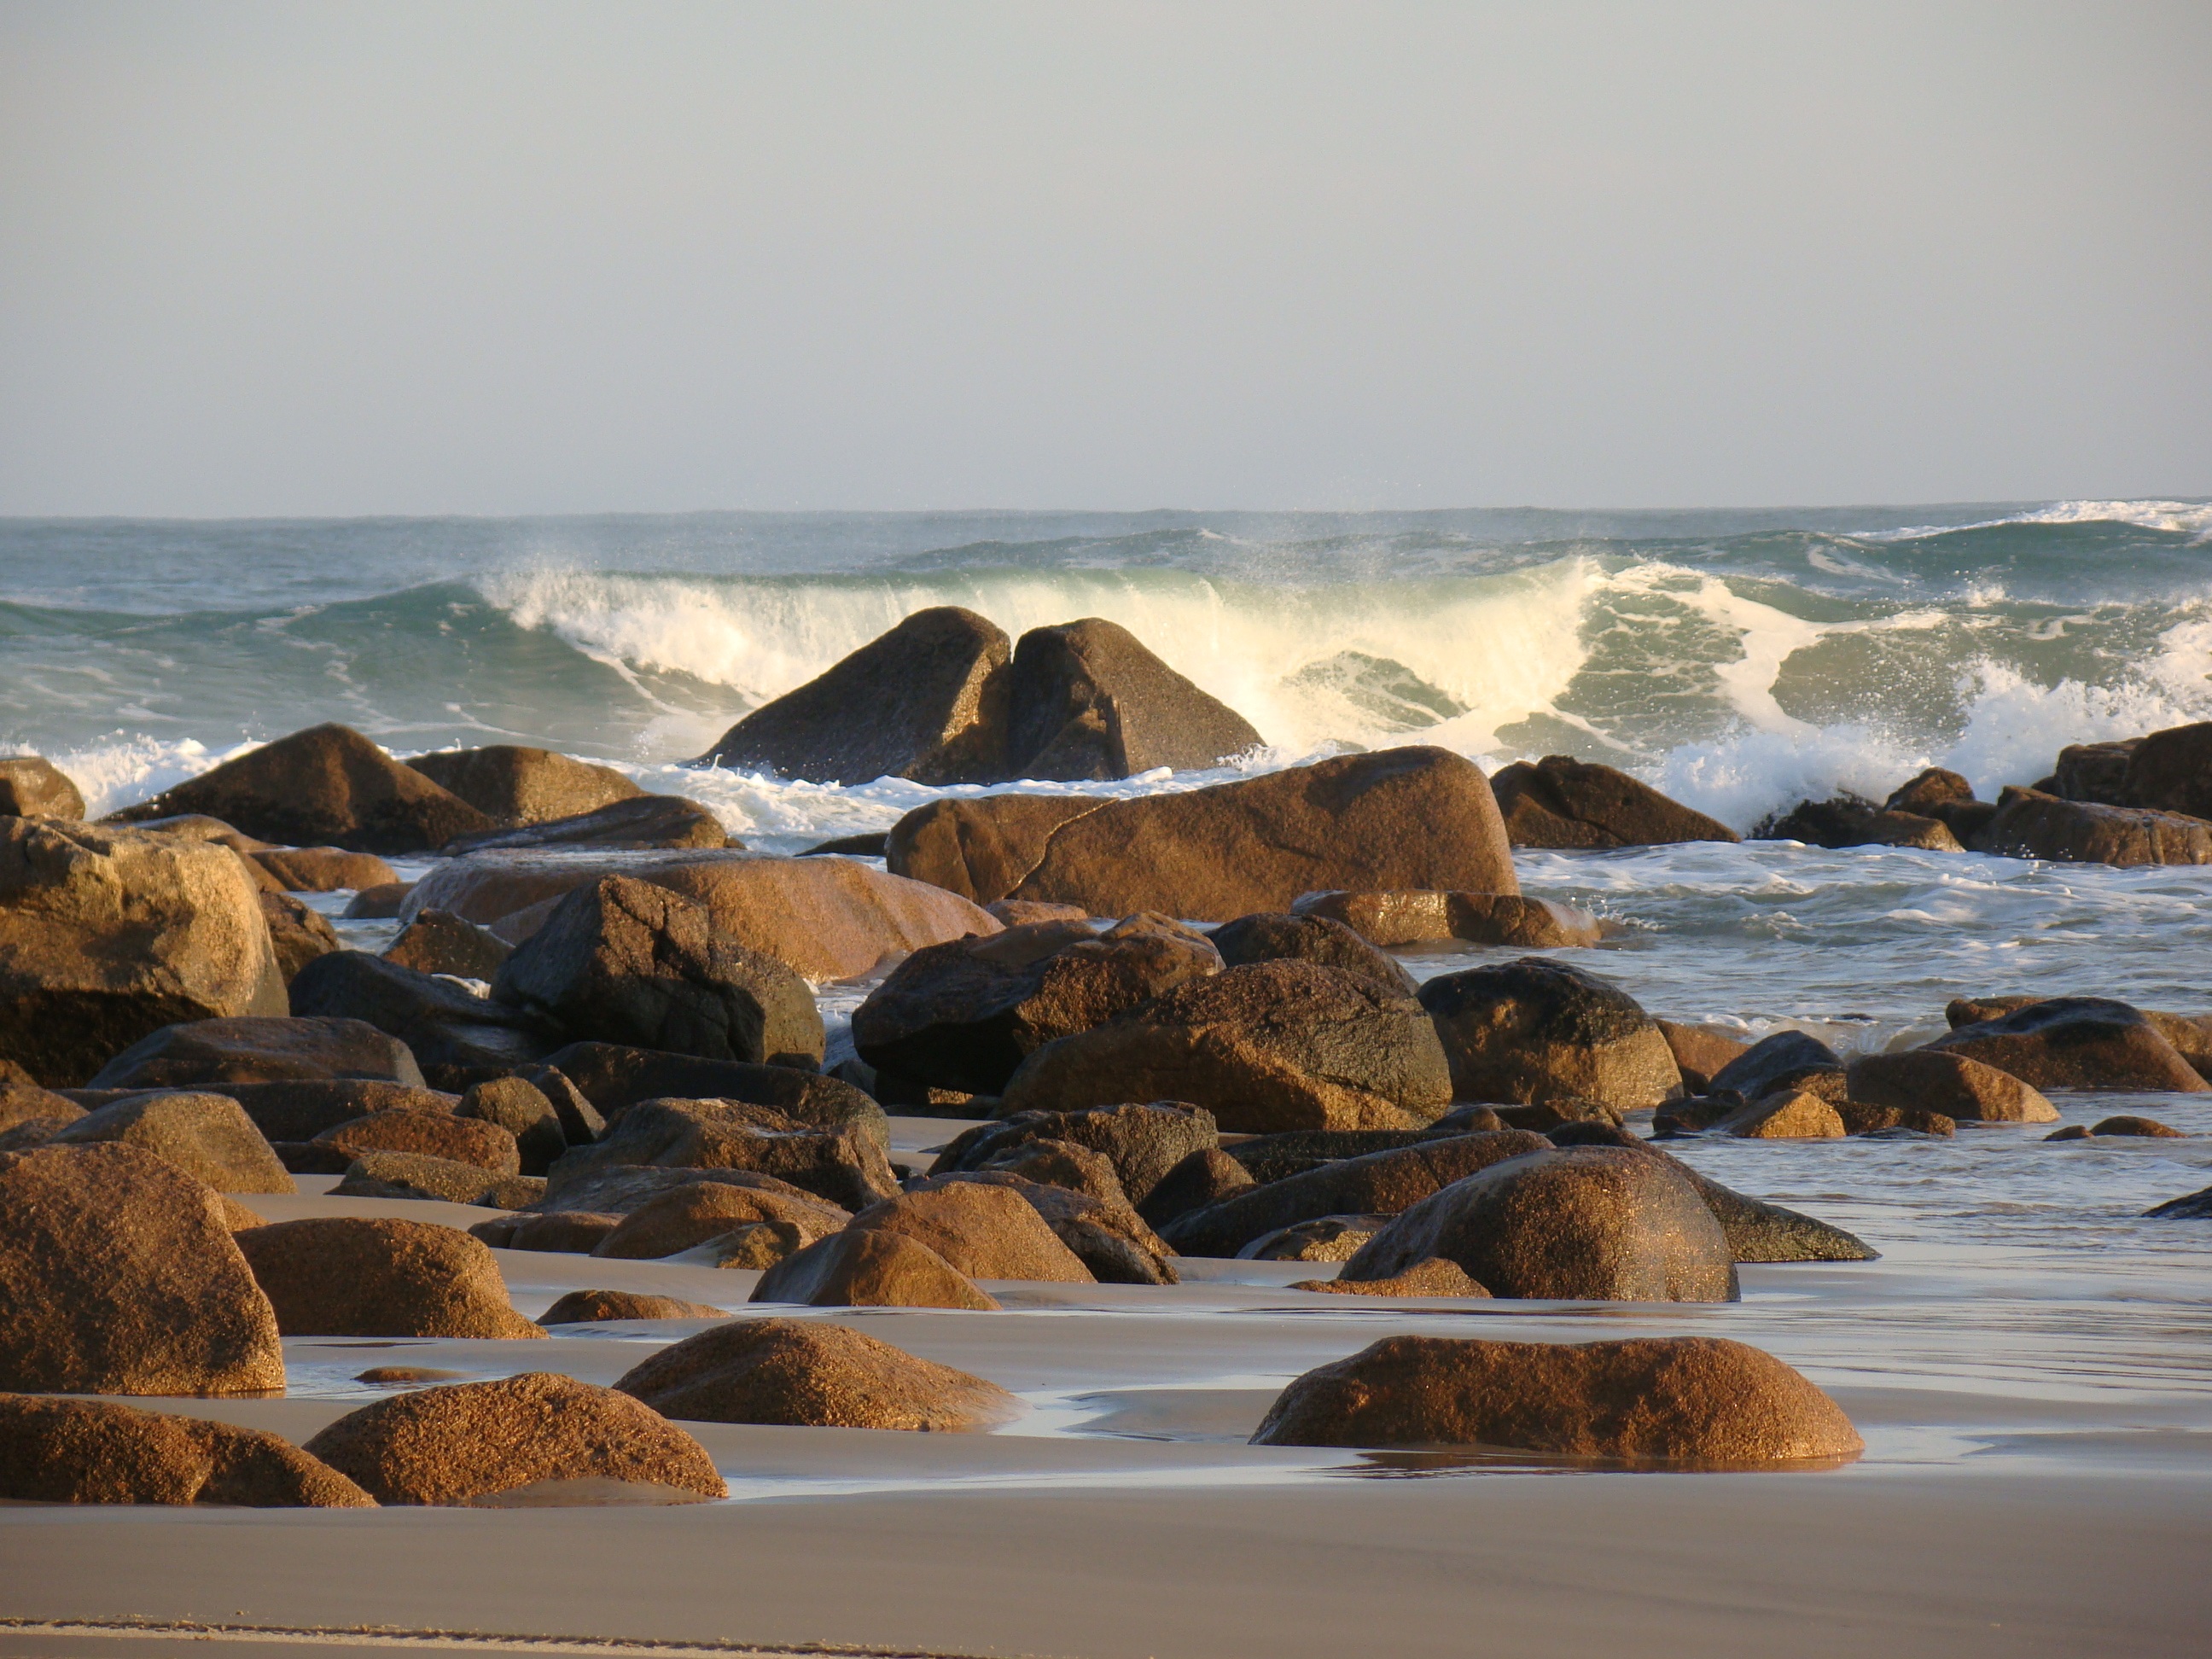
beach, sea, coast, water, sand, rock, ocean, sunset, morning, shore, wave, vacation, cove, bay, material, body of water, rocks, waves, holidays, mar, cape, wind wave